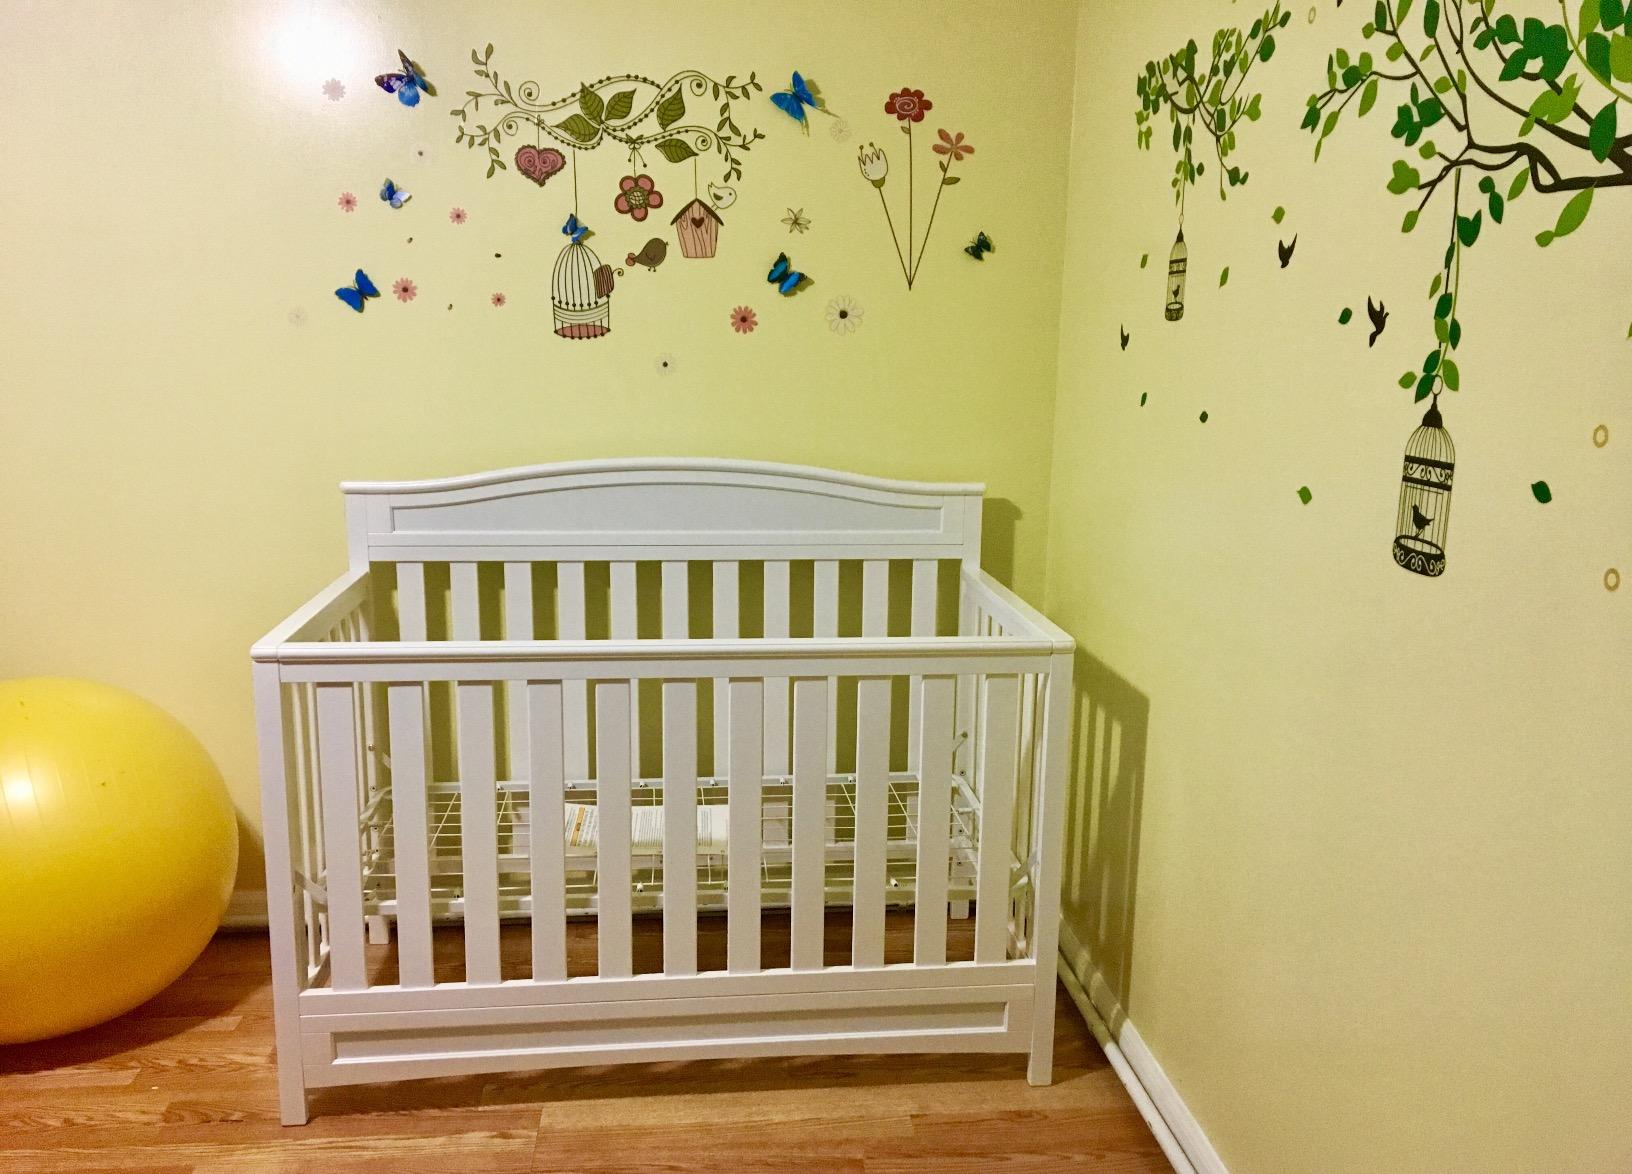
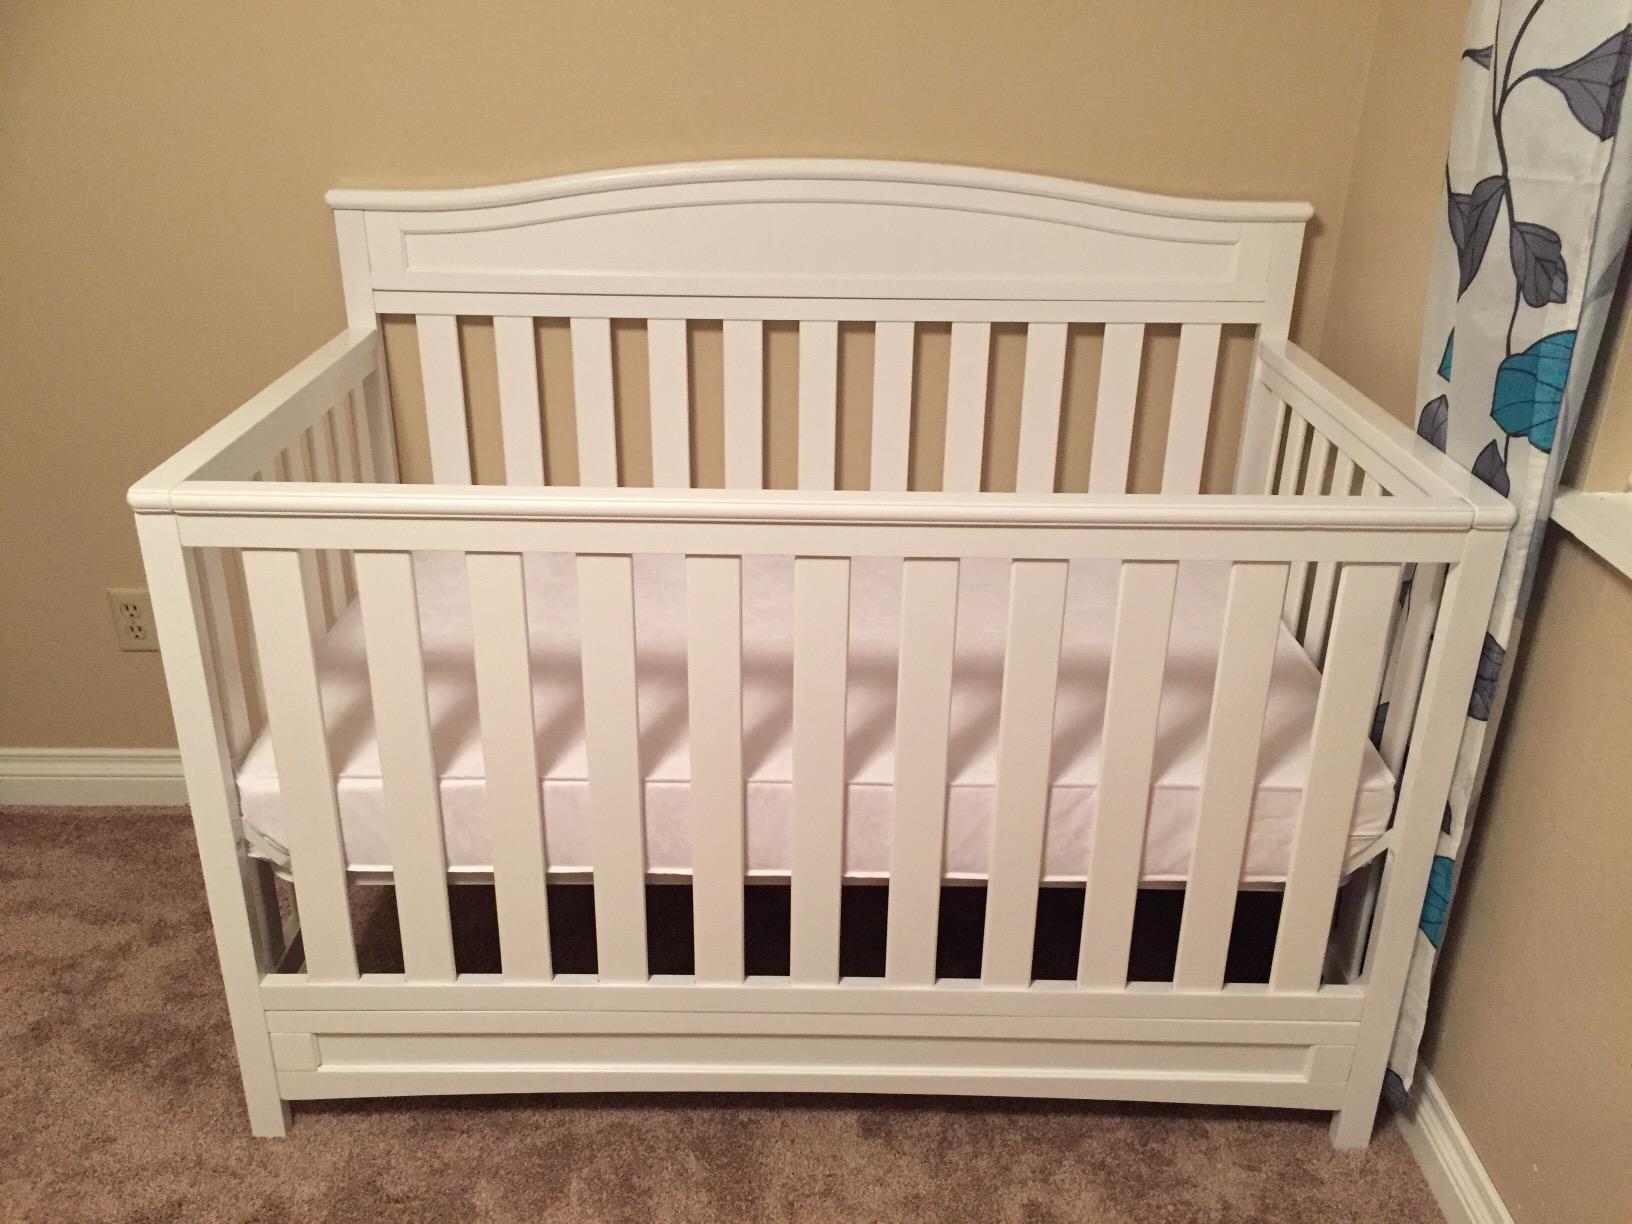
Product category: products_crib
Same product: yes